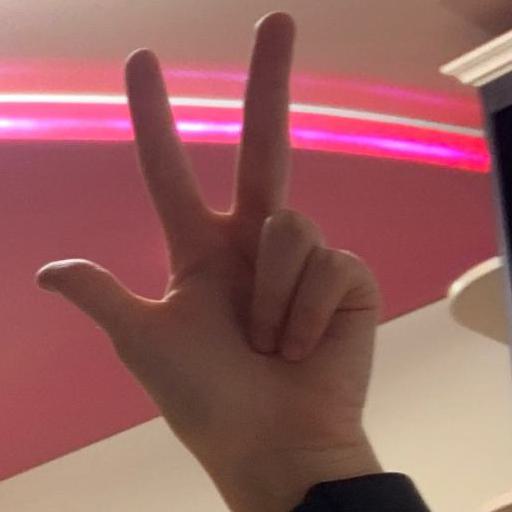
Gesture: three2